John Gunnarsson Helland

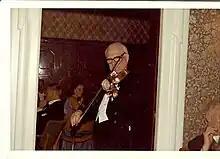
John G Helland

Jon Gunnarsson Helland (1897–1977) was a Norwegian Hardanger fiddle maker from Bø in Telemark, Norway.